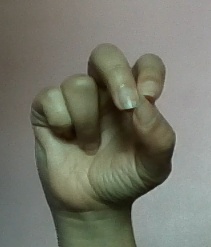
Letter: gaaf